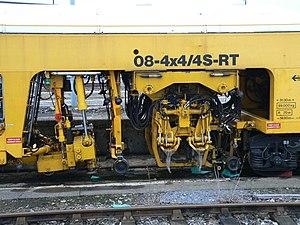
Une bourreuse est un engin de travaux ferroviaires servant au positionnement de la voie et au compactage du ballast sous les traverses. Le principe du bourrage mécanique des voies a été inventé par Auguste Scheuchzer.